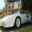
Label: automobile